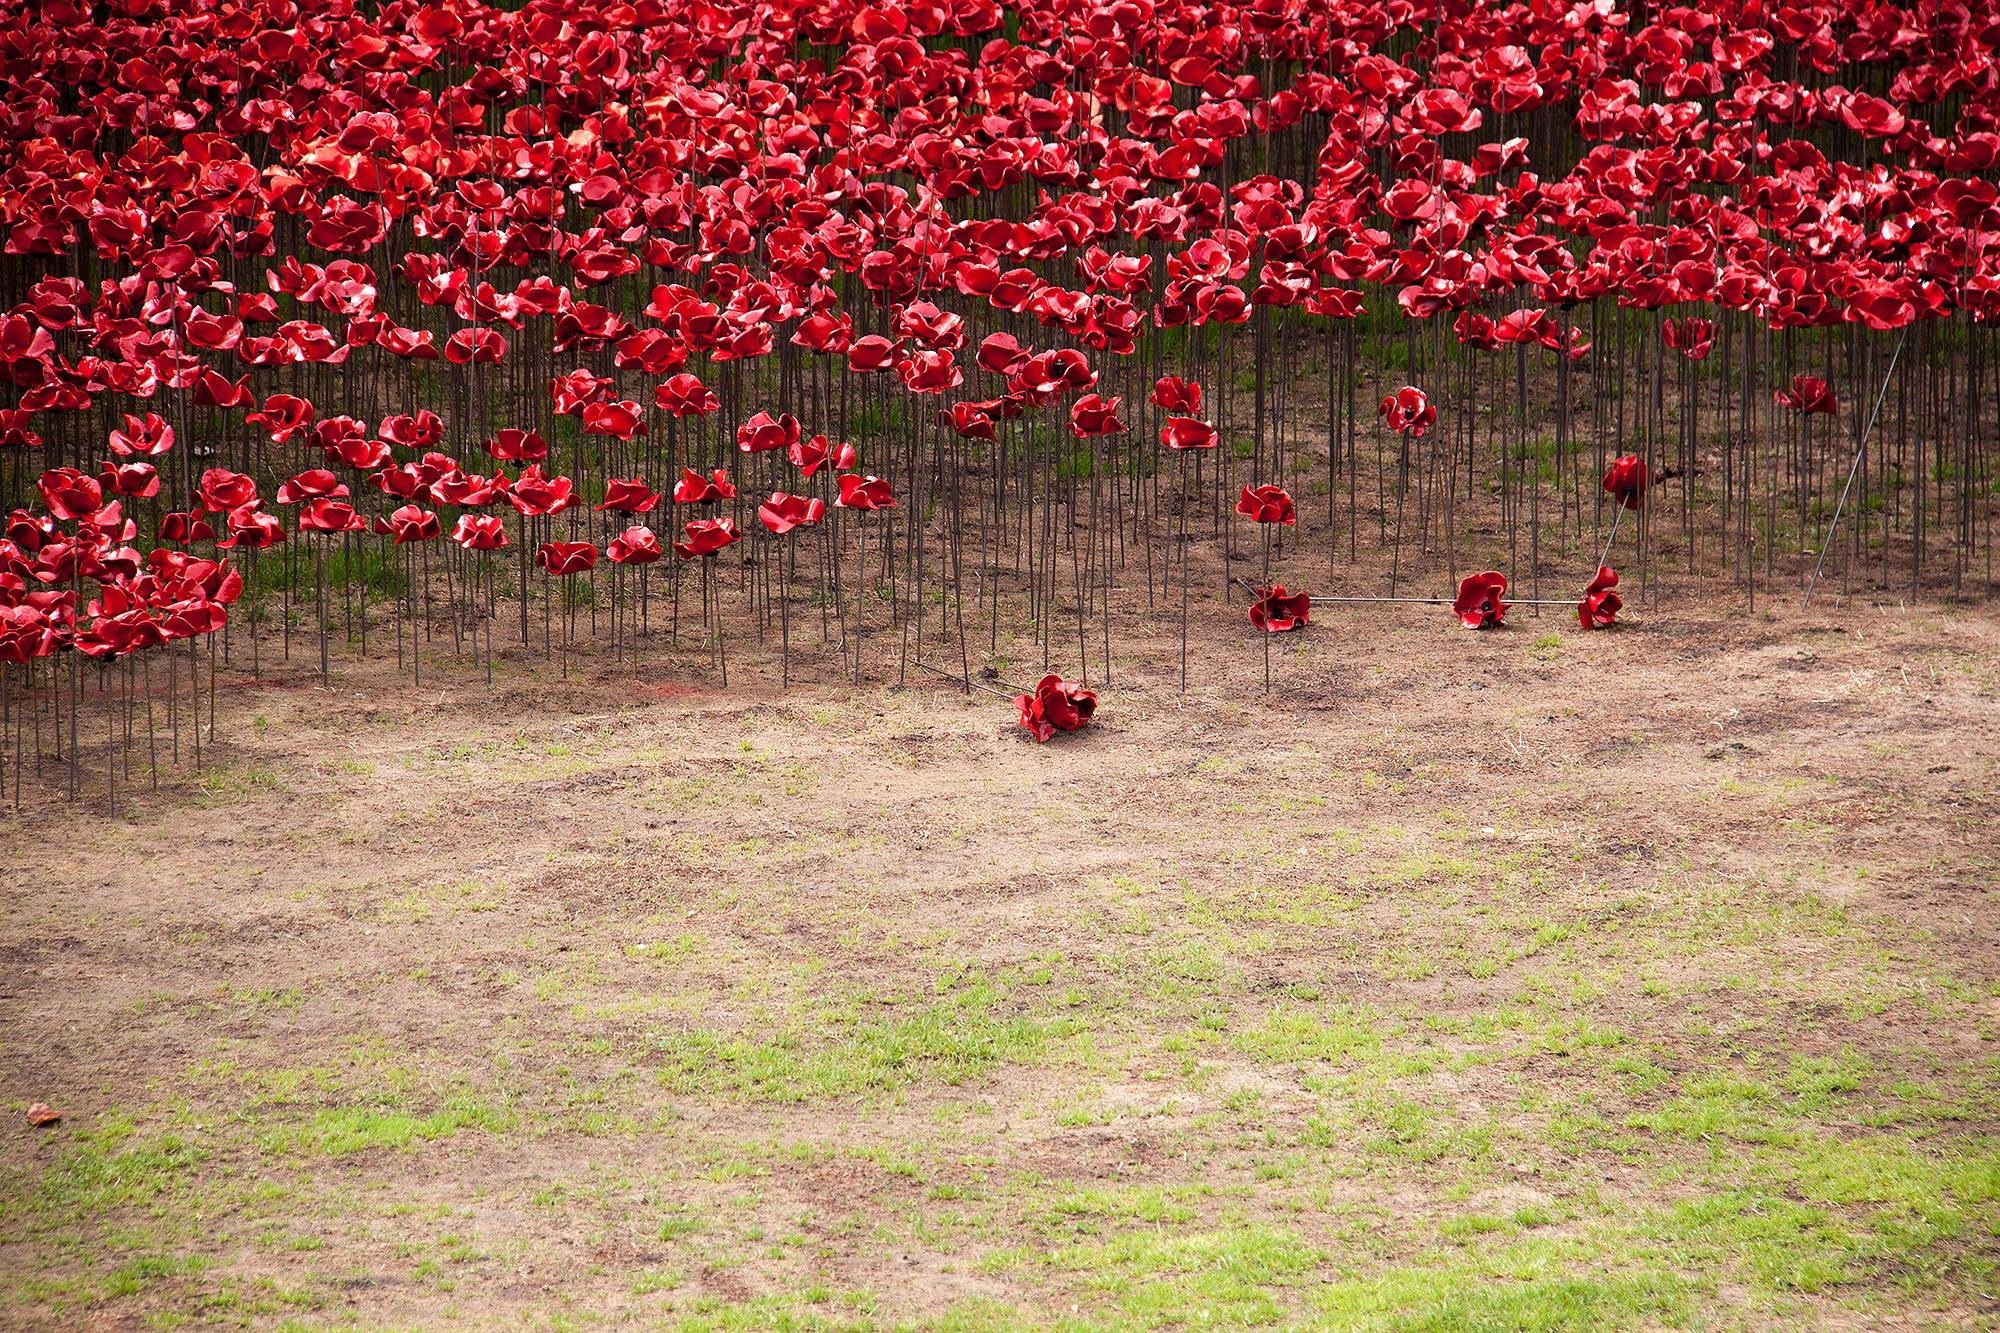
tree, nature, outdoor, blossom, growth, plant, field, lawn, leaf, flower, petal, bloom, floral, spring, red, color, autumn, garden, pink, flora, gardening, shrub, bright, flower garden, flowering plant, woody plant, land plant